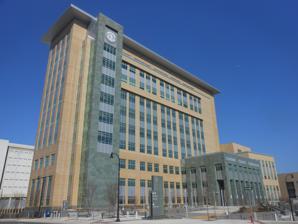
Building: Durham County Justice Center
Country: United States of America
Year built: 2013
Building in North Carolina, United States Durham County Justice Center Location in North Carolina Show map of North Carolina Location in United States Show map of the United States General information Location 510 South Dillard St, Durham , North Carolina Country United States Coordinates 35°59′30″N 78°54′10″W / 35.9916°N 78.9027°W / 35.9916; -78.9027 Opened 2013 Cost $120 million Technical details Size 318,533 Floor count 11 (courtrooms = 20) Design and construction Architect(s) O'Brien/Atkins Associates Main contractor Whiting-Turner The Durham County Justice Center is a civic building in downtown Durham, North Carolina .  The $120 million building opened to the public in February 2013. The building houses the Durham County Sheriff's Office, the Durham County District Attorney's Office, and has 20 courtrooms. The building is 318,533 square feet and was built to LEED Gold Standards. The Justice Center was built with sustainable materials and includes lawns on its roofs for insulation and to capture runoff.  It is one of the tallest buildings in Durham and dominates the downtown skyline from NC 147 . Durham County Justice Center's impact on the downtown Durham skyline References